Trams in Sarajevo

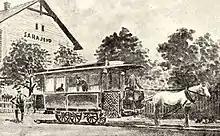
Sarajevo horse-drawn tram in 1885

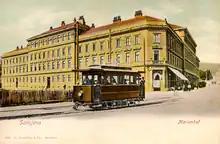
Sarajevo electric tram in 1901

Opened on New Year's Day in 1885, the Sarajevo tramway was the testing line for the tram in Vienna and the Austro-Hungarian Empire, and operated by horses. Originally built to , the present system was upgraded to in 1960. The trams played a pivotal role in the growth of the city in the 20th century.